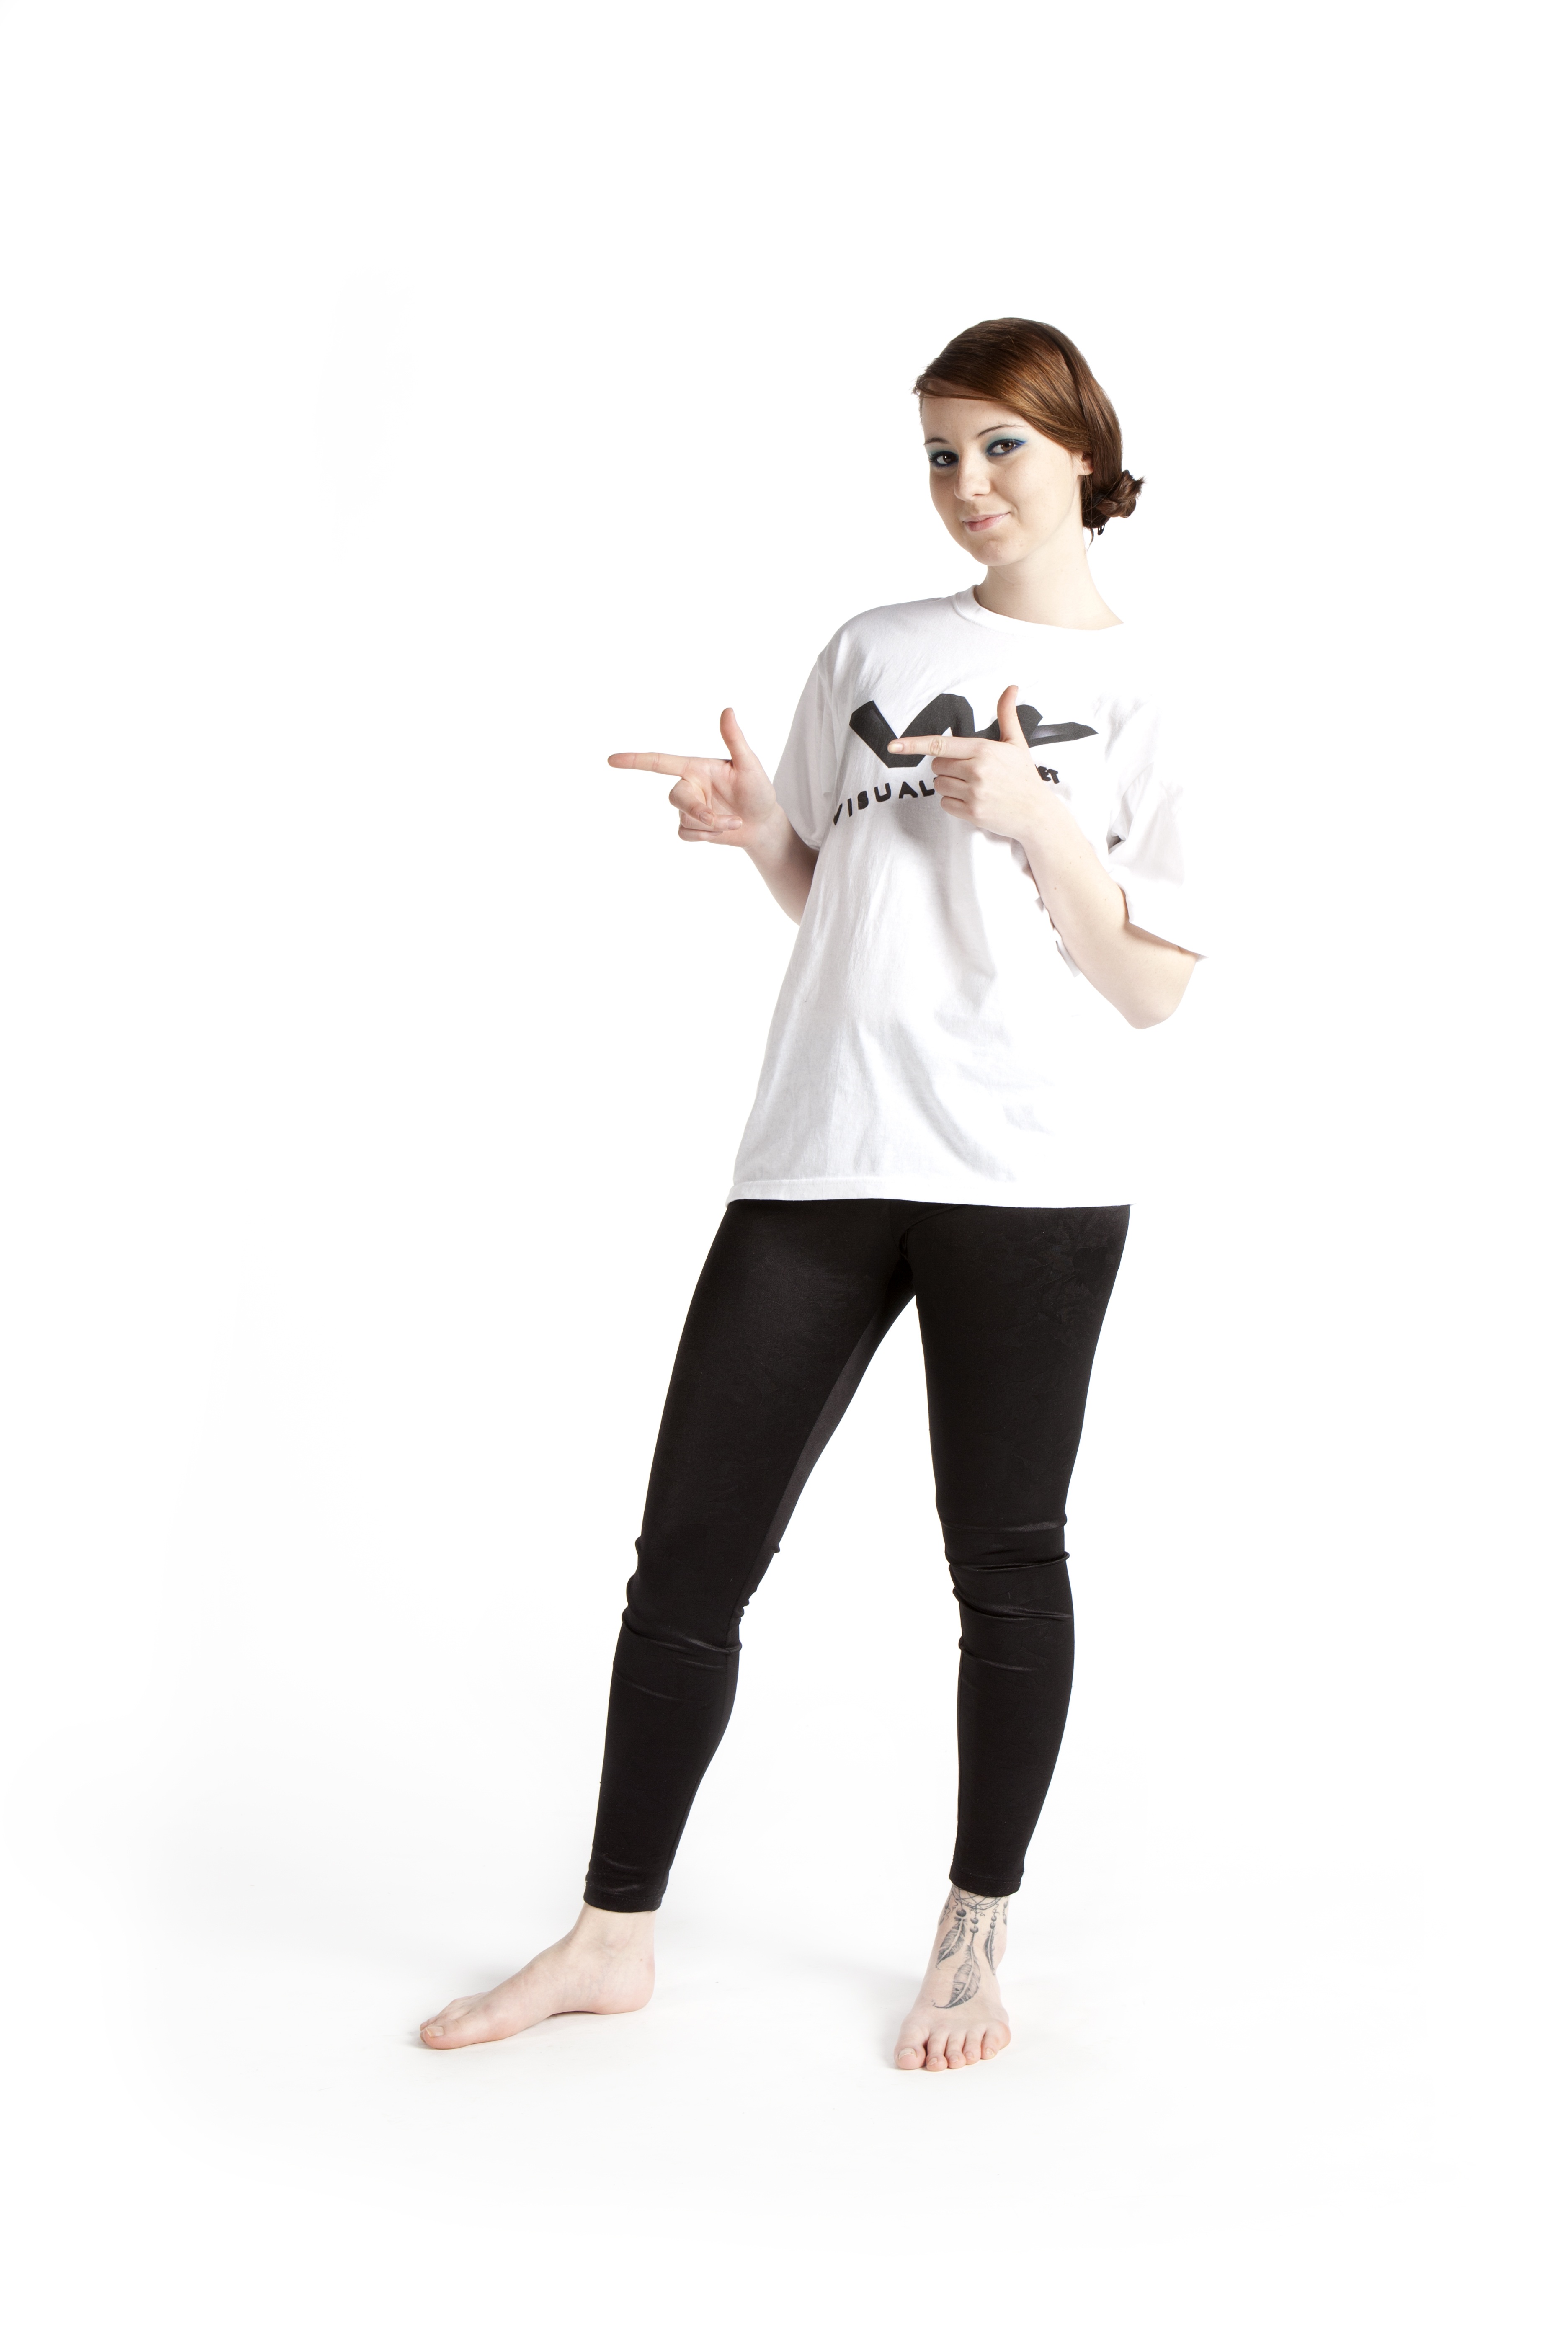
hand, person, girl, woman, hair, white, cute, looking, female, dance, portrait, model, young, finger, color, human, fashion, clothing, arm, smile, face, happy, lips, sleeve, t shirt, formal wear, modern dance